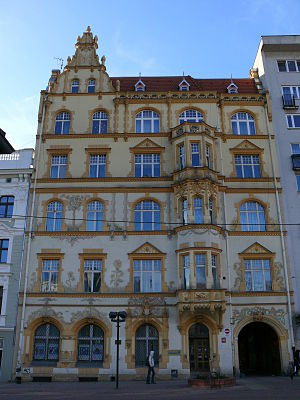
"""Krusche i Ender"" murstenshus"
"""Krusche i Ender"" murstenshus"
"""Krusche i Ender"" murstenshus ligger ved Piotrkowska-gaden 143 i Łódź.